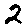
Label: 2